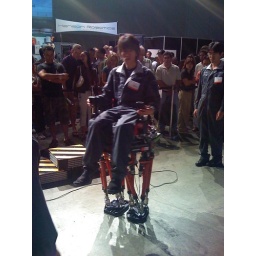
the person gets in the chair and using the controls walks the machine to carry him/her anywhere, even up stairs or downstairs.